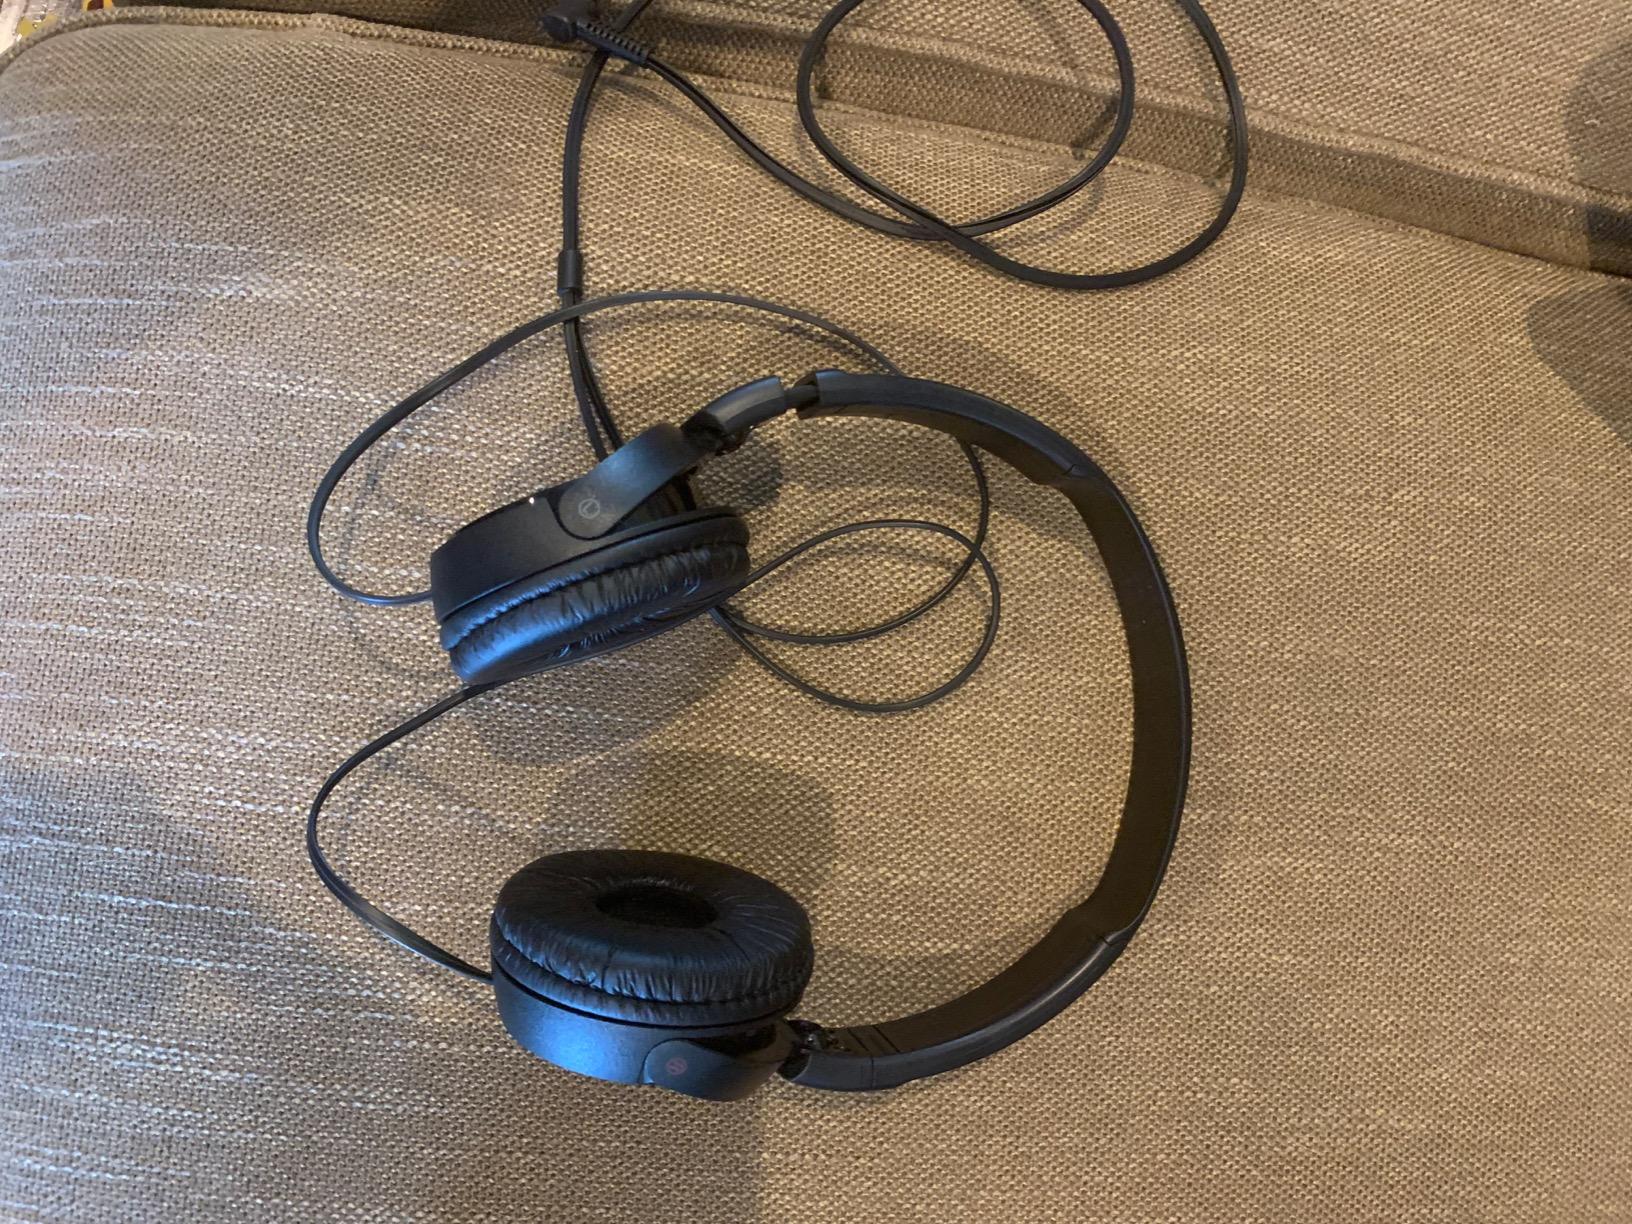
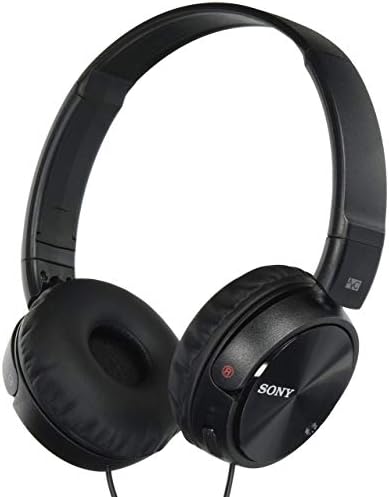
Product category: headphones
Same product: yes